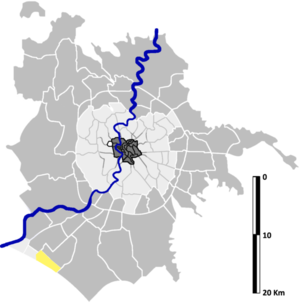
Lido di Castel Fusano est un quartiere situé au sud-ouest de Rome, faisant partie de la localité d'Ostia, en Italie. Il est désigné dans la nomenclature administrative par Q.XXXV et fait partie du Municipio XIII. Sa population est de 1 210 habitants répartis sur une superficie de 6,1829 km².